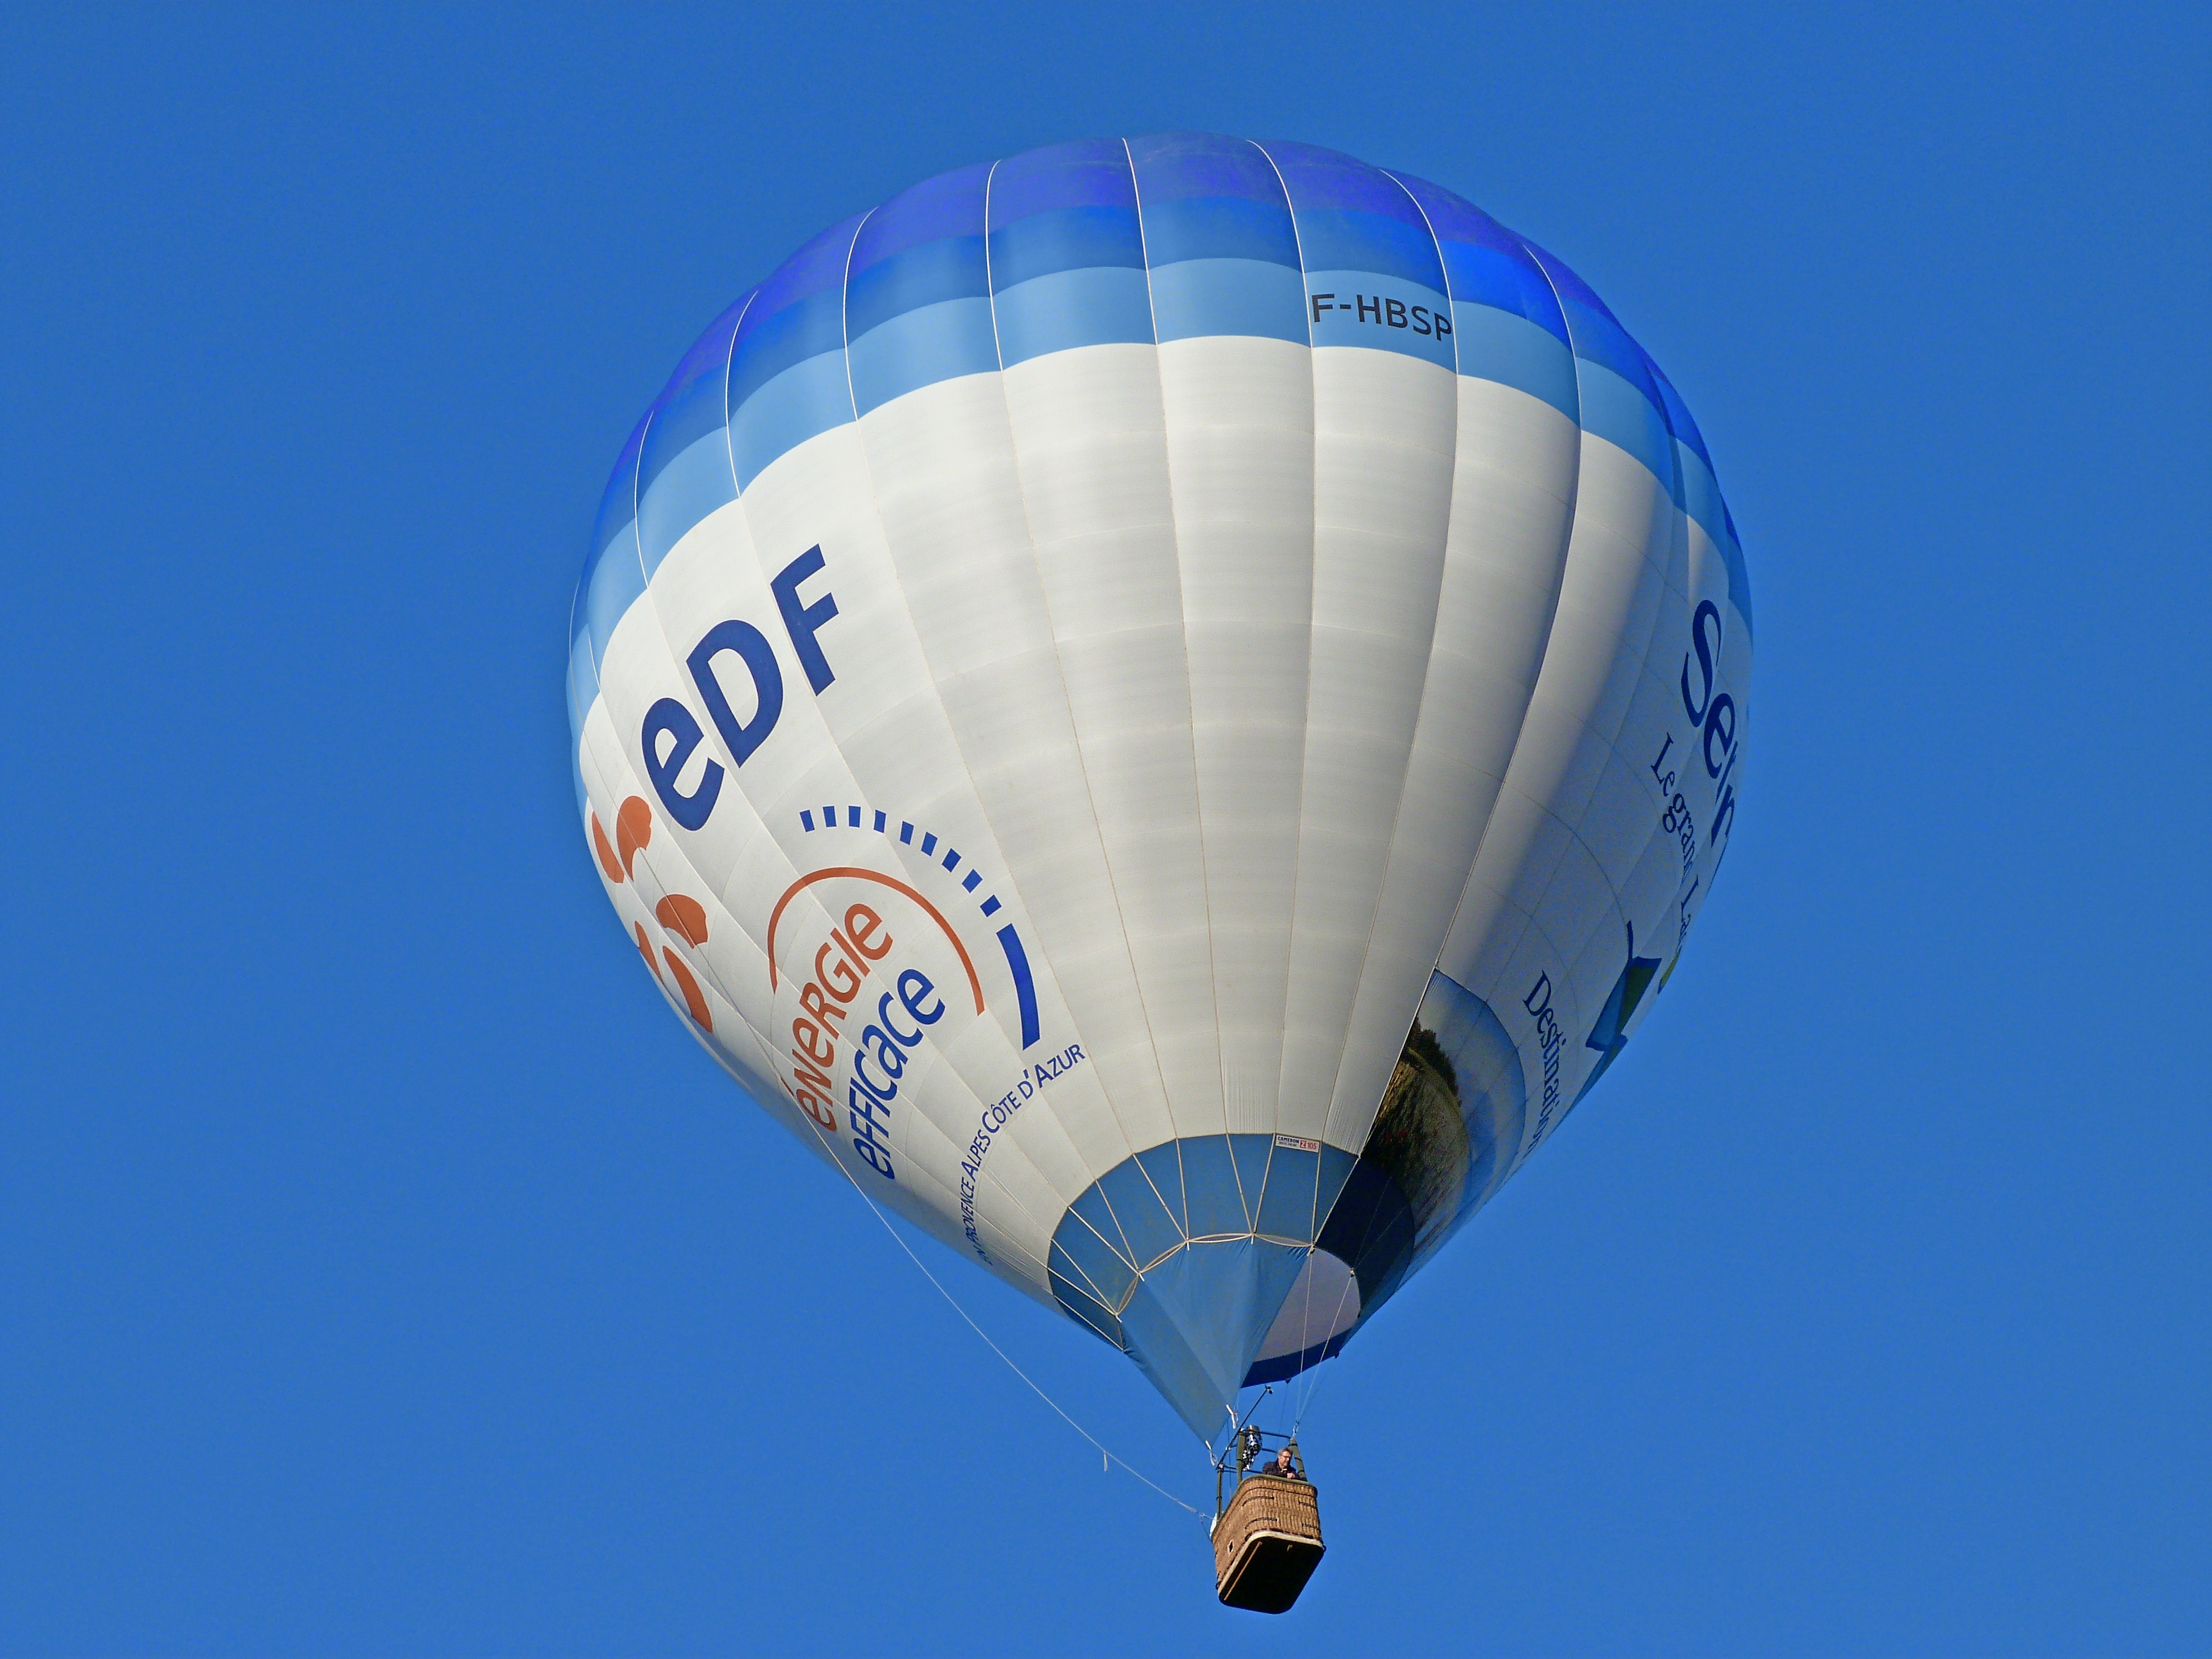
light, sky, air, balloon, hot air balloon, aircraft, vehicle, flight, hot air, toy, wicker, ball, promenade, nacelle, inflate, hot air ballooning, atmosphere of earth, executive car